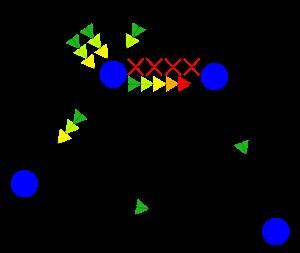
Un réseau électrique est un ensemble d'infrastructures énergétiques plus ou moins disponibles permettant d'acheminer l'énergie électrique des centres de production vers les consommateurs d'électricité.